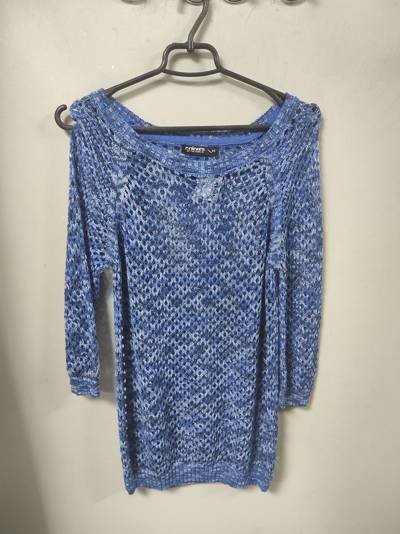
Waste category: clothes